Kylie Waterreus

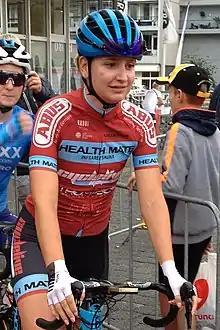
Waterreus in 2019

Kylie Waterreus (born 22 March 1998) is a Dutch professional racing cyclist, who currently rides for UCI Women's Continental Team . She is the niece of former football goalkeeper Ronald Waterreus.